Josip Šolar

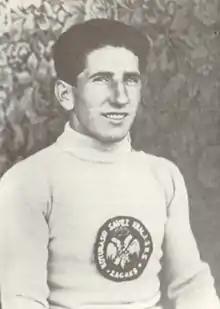

Josip Šolar (1902 – 1957) was a Yugoslav cyclist. He rode for Ilirija Ljubljana and was Yugoslav National Road Race Champion in 1925. He also competed in the individual and team road race events at the 1928 Summer Olympics.